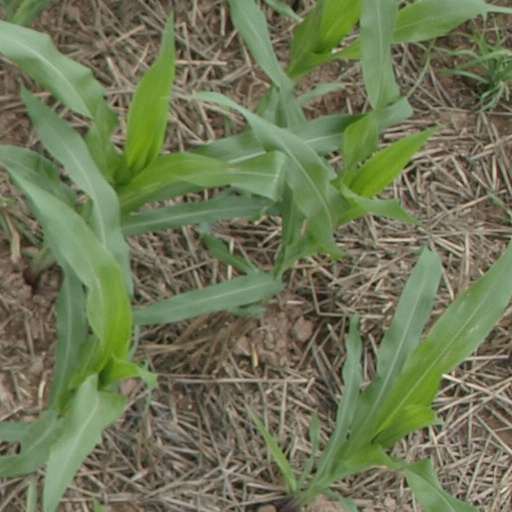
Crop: maize; corn